Edna P. Amidon

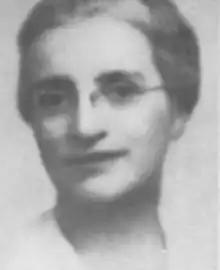
Edna P. Amidon, from a 1938 publication of the US Department of the Interior

Edna Phyllis Amidon (October 27, 1895 – October 4, 1982) was an American educator and federal official. She was chief of the Home Economics Education Service of the United States Office of Education from 1938 to 1964. In 1945, she helped found the Future Homemakers of America.